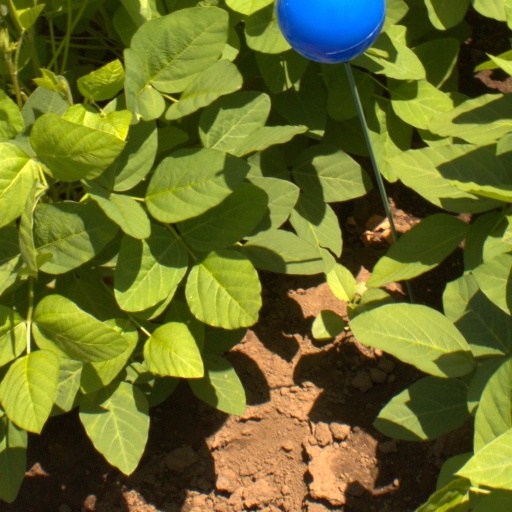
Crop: soybean